Miriam Makeba

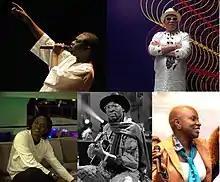
Makeba has been credited with popularising world music, along with artists such as Youssou N'Dour, Salif Keita, Angélique Kidjo, Ali Farka Touré, and Baaba Maal ("pictured clockwise from top left").

Makeba was among the most visible Africans in the US; as a result, she was often emblematic of the continent of Africa for Americans. Her music earned her the moniker "Mama Africa", and she was variously described as the "Empress of African Song", the "Queen of South African music", and Africa's "first superstar". Music scholar J. U. Jacobs said that Makeba's music had "both been shaped by and given shape to black South African and American music". The jazz musician Abbey Lincoln is among those identified as being influenced by Makeba. Makeba and Simone were among a group of artists who helped shape soul music. Longtime collaborator Belafonte called her "the most revolutionary new talent to appear in any medium in the last decade". Speaking after her death, Mandela called her "South Africa's first lady of song", and said that "her music inspired a powerful sense of hope in all of us."